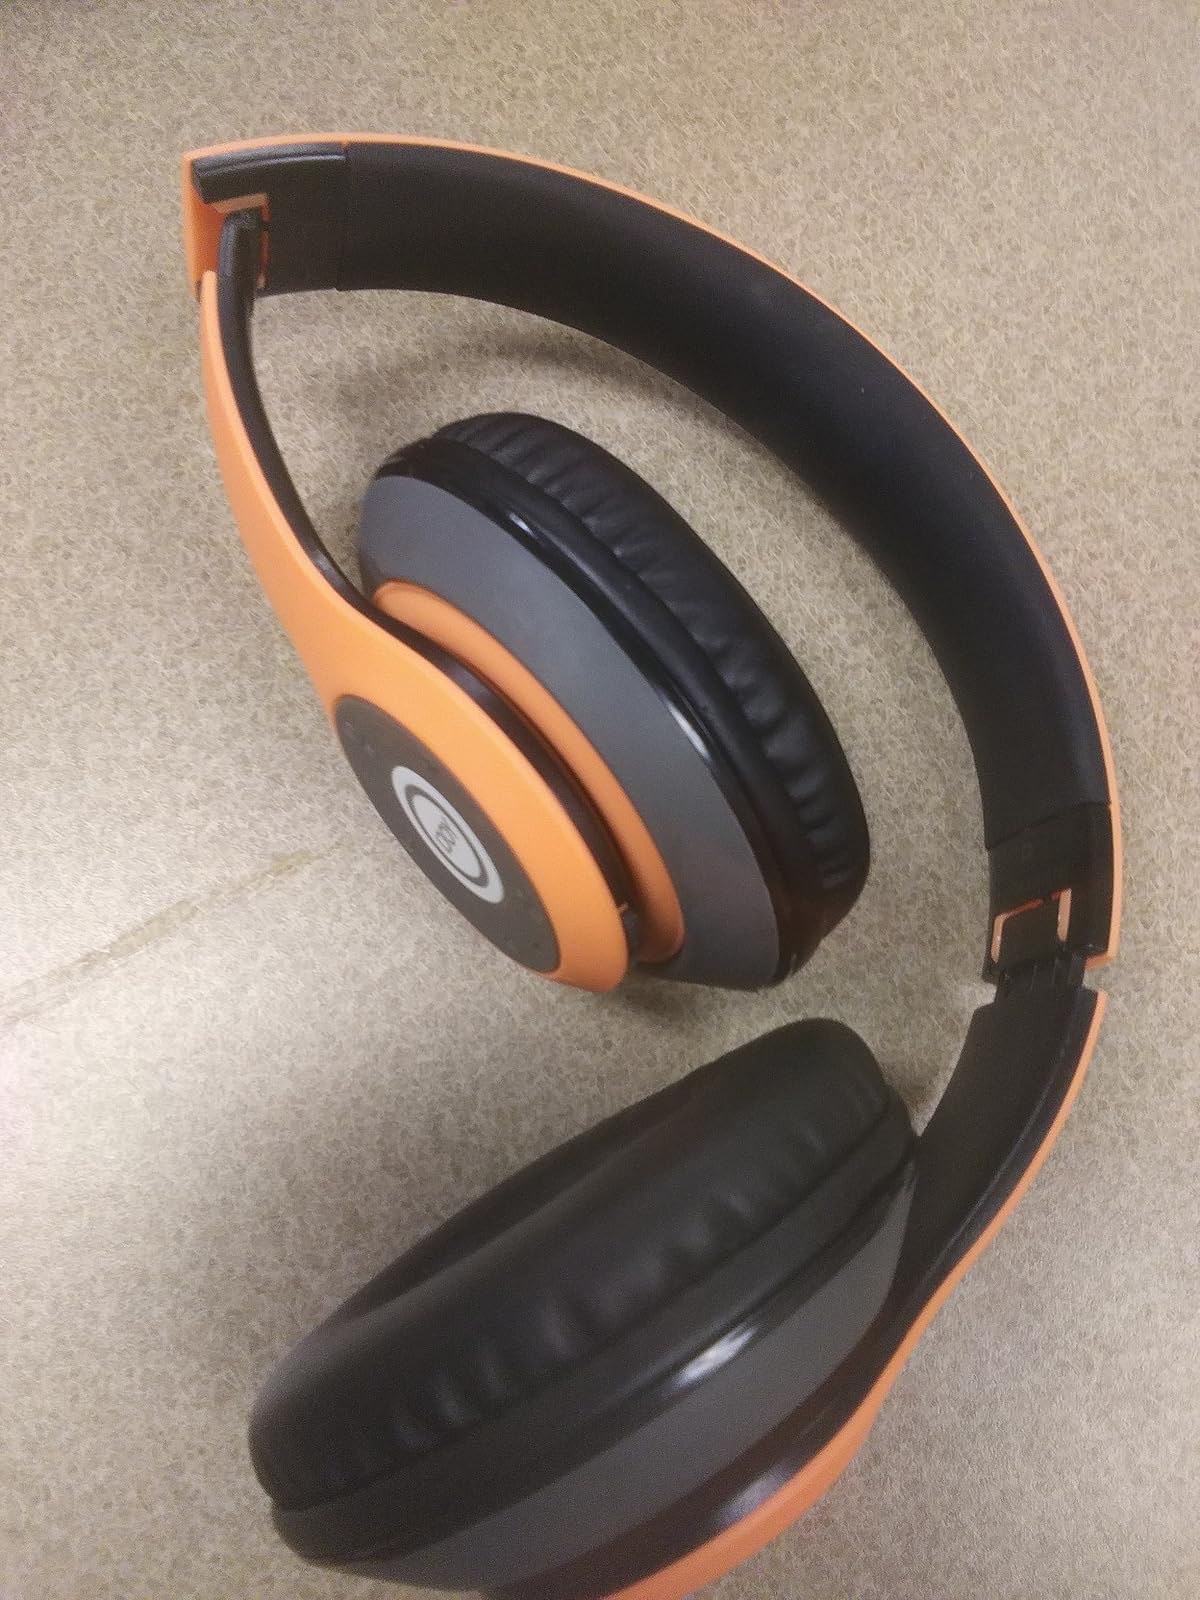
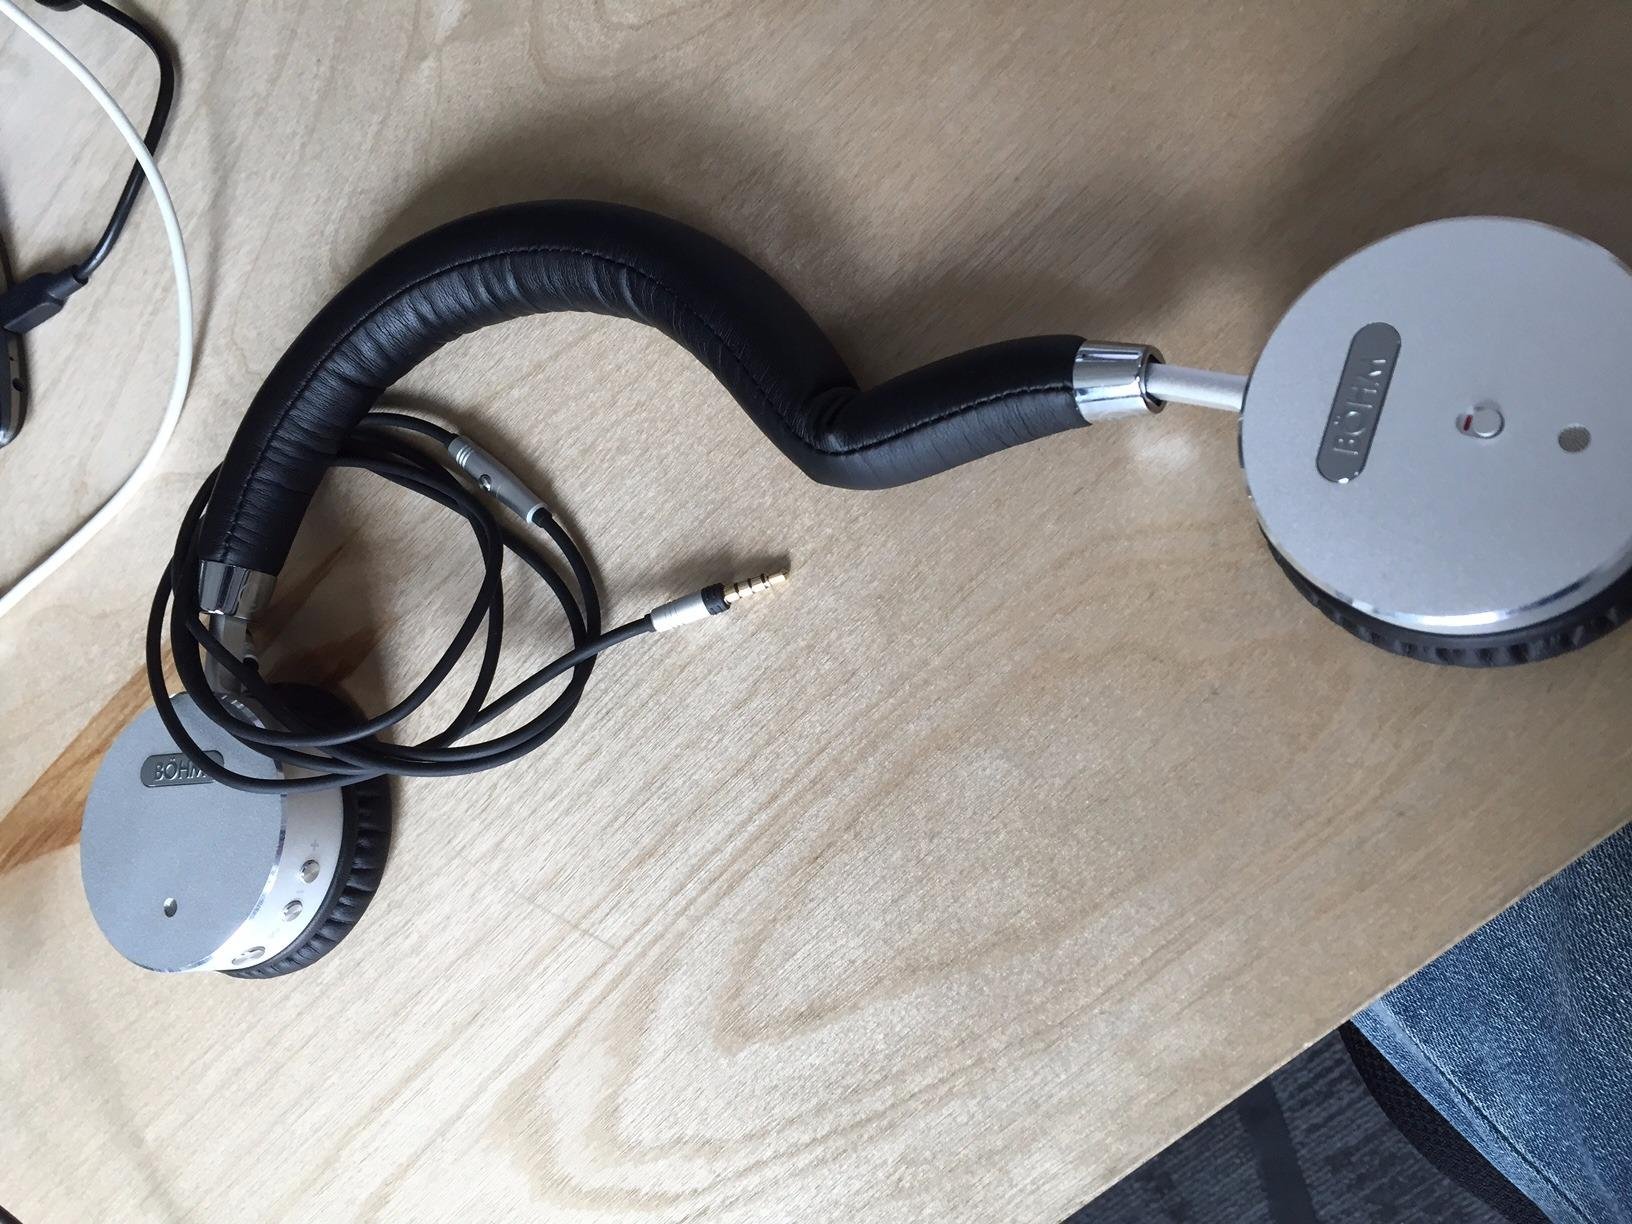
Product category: headphones
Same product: no